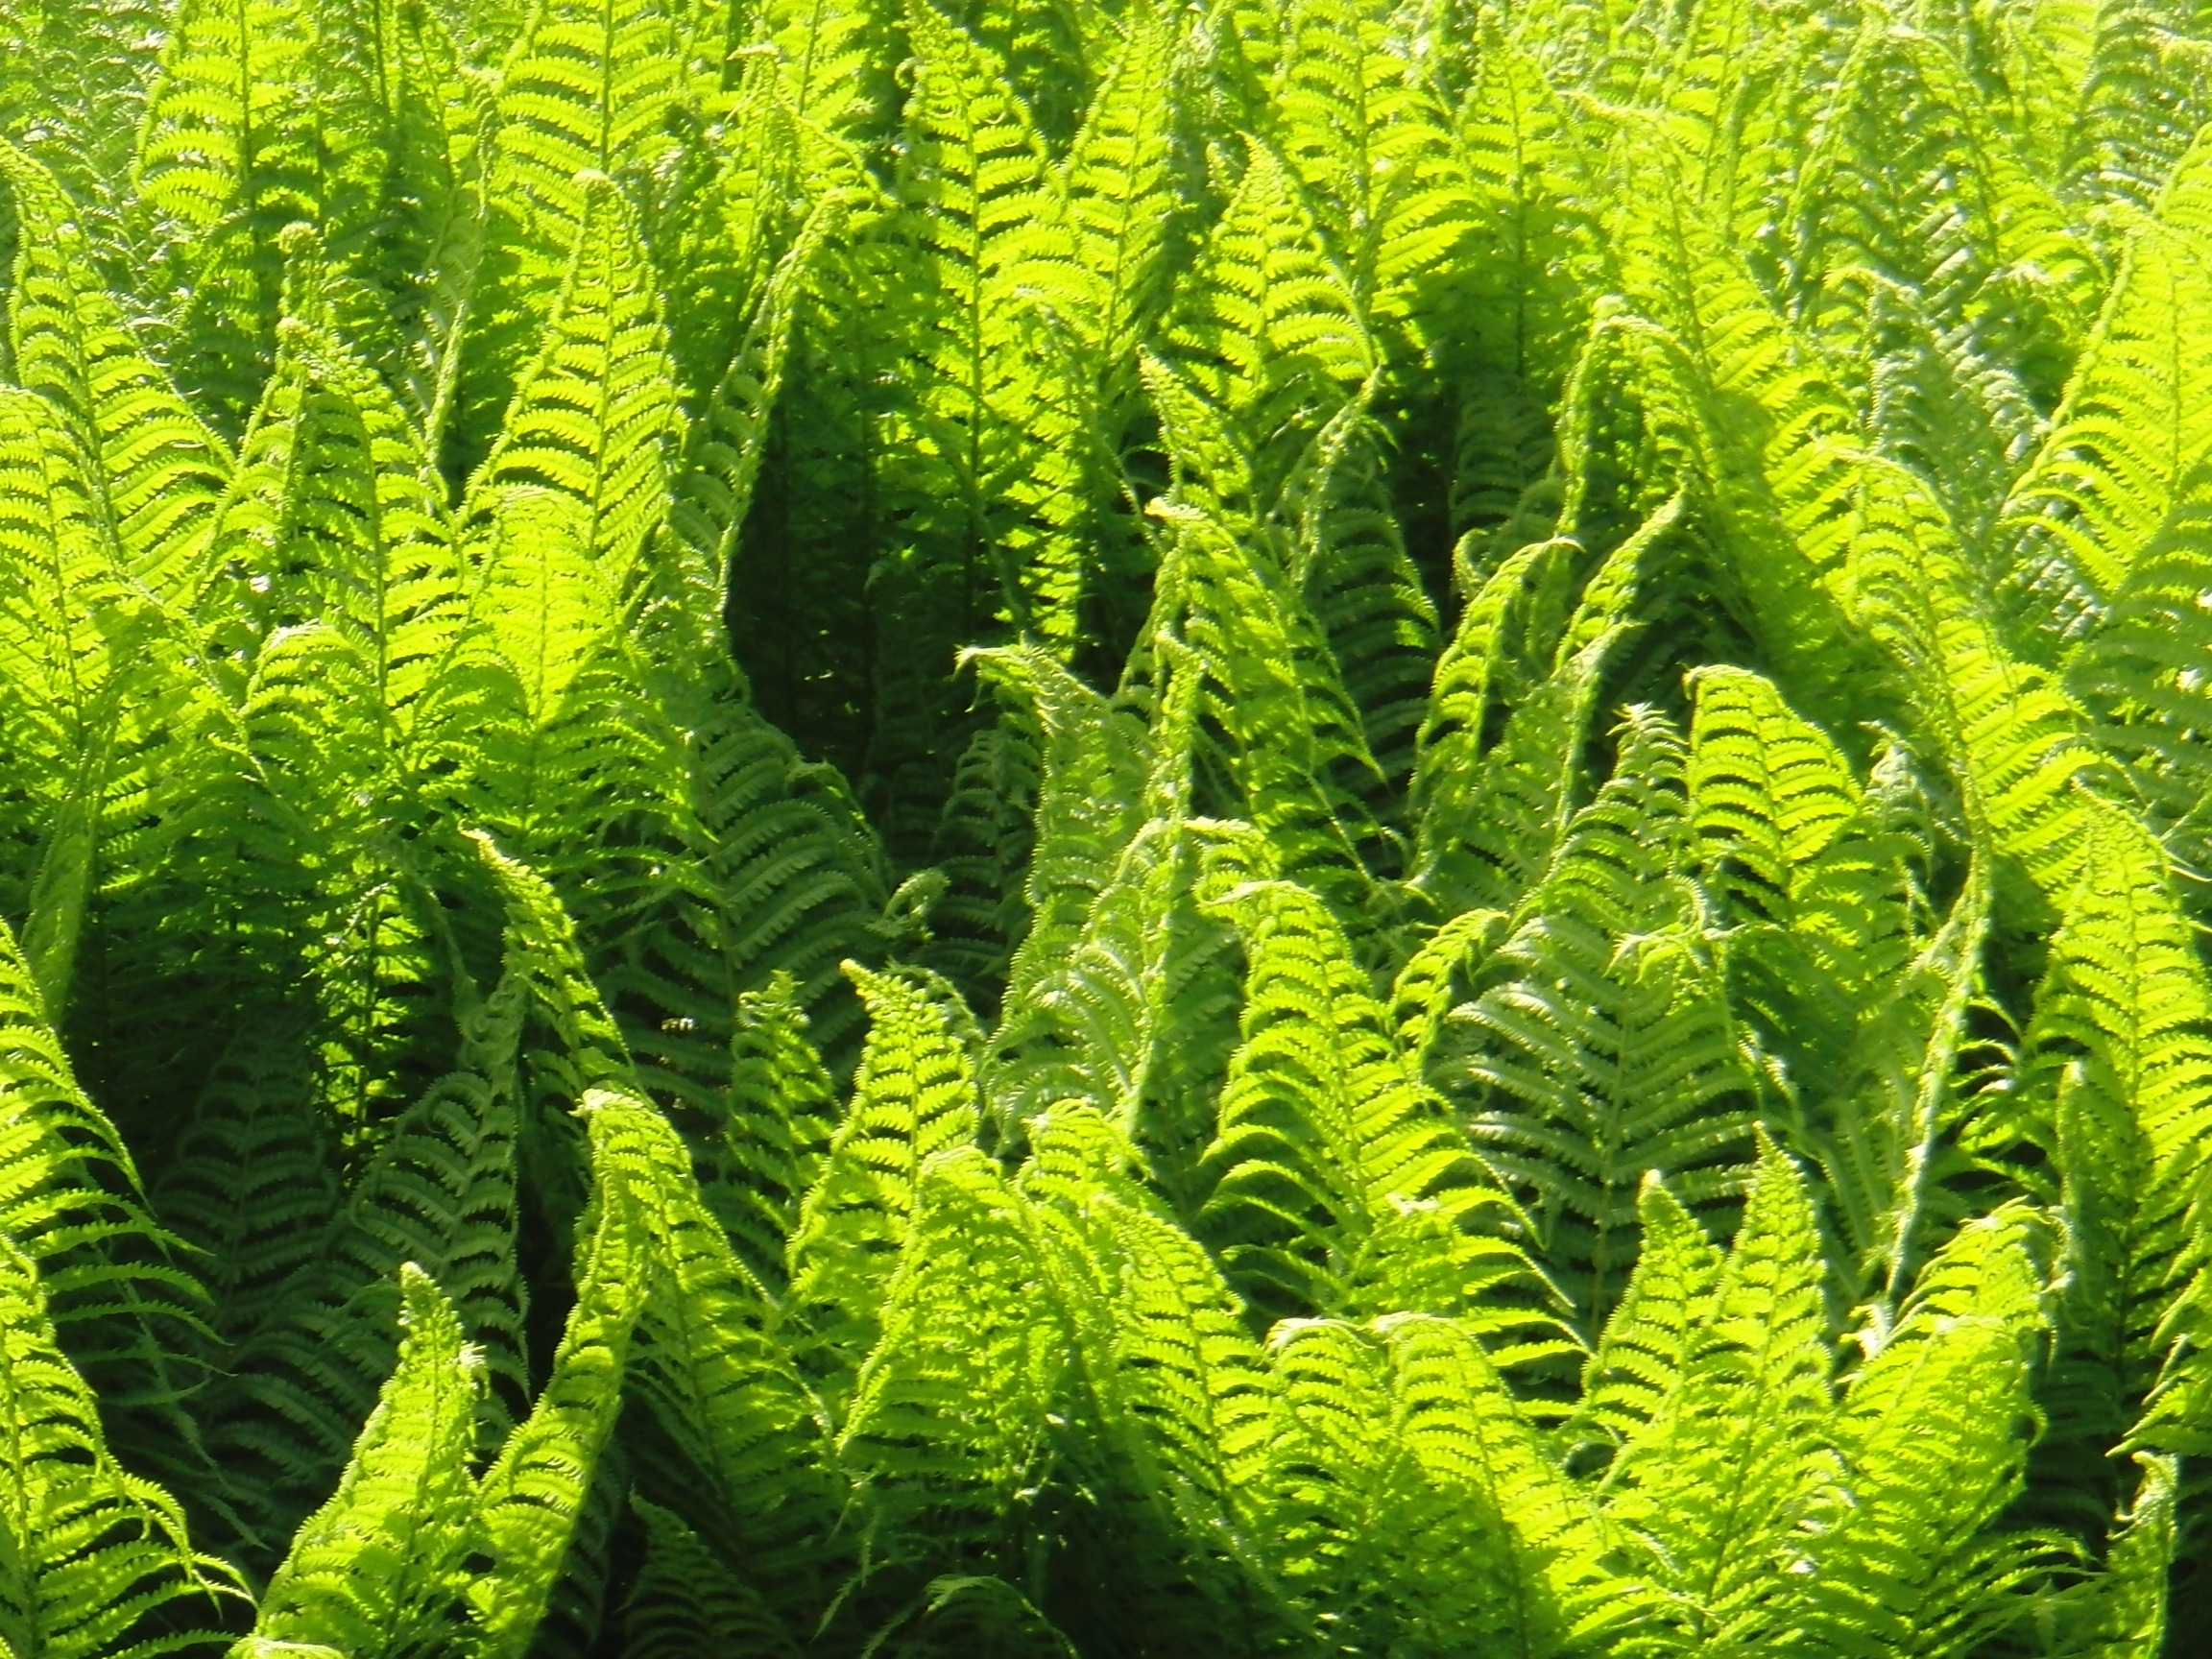
nature, plant, leaf, flower, green, botany, fern, vegetation, land plant, ferns and horsetails, vascular plant, ostrich fern